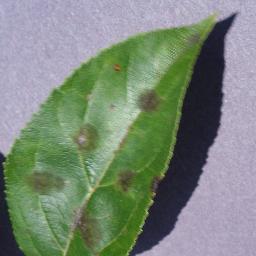
Label: Apple___Apple_scab